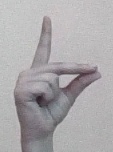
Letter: ta